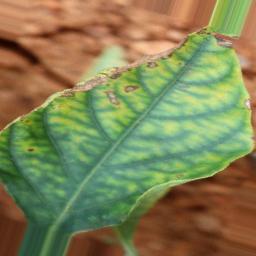
Label: nutritional